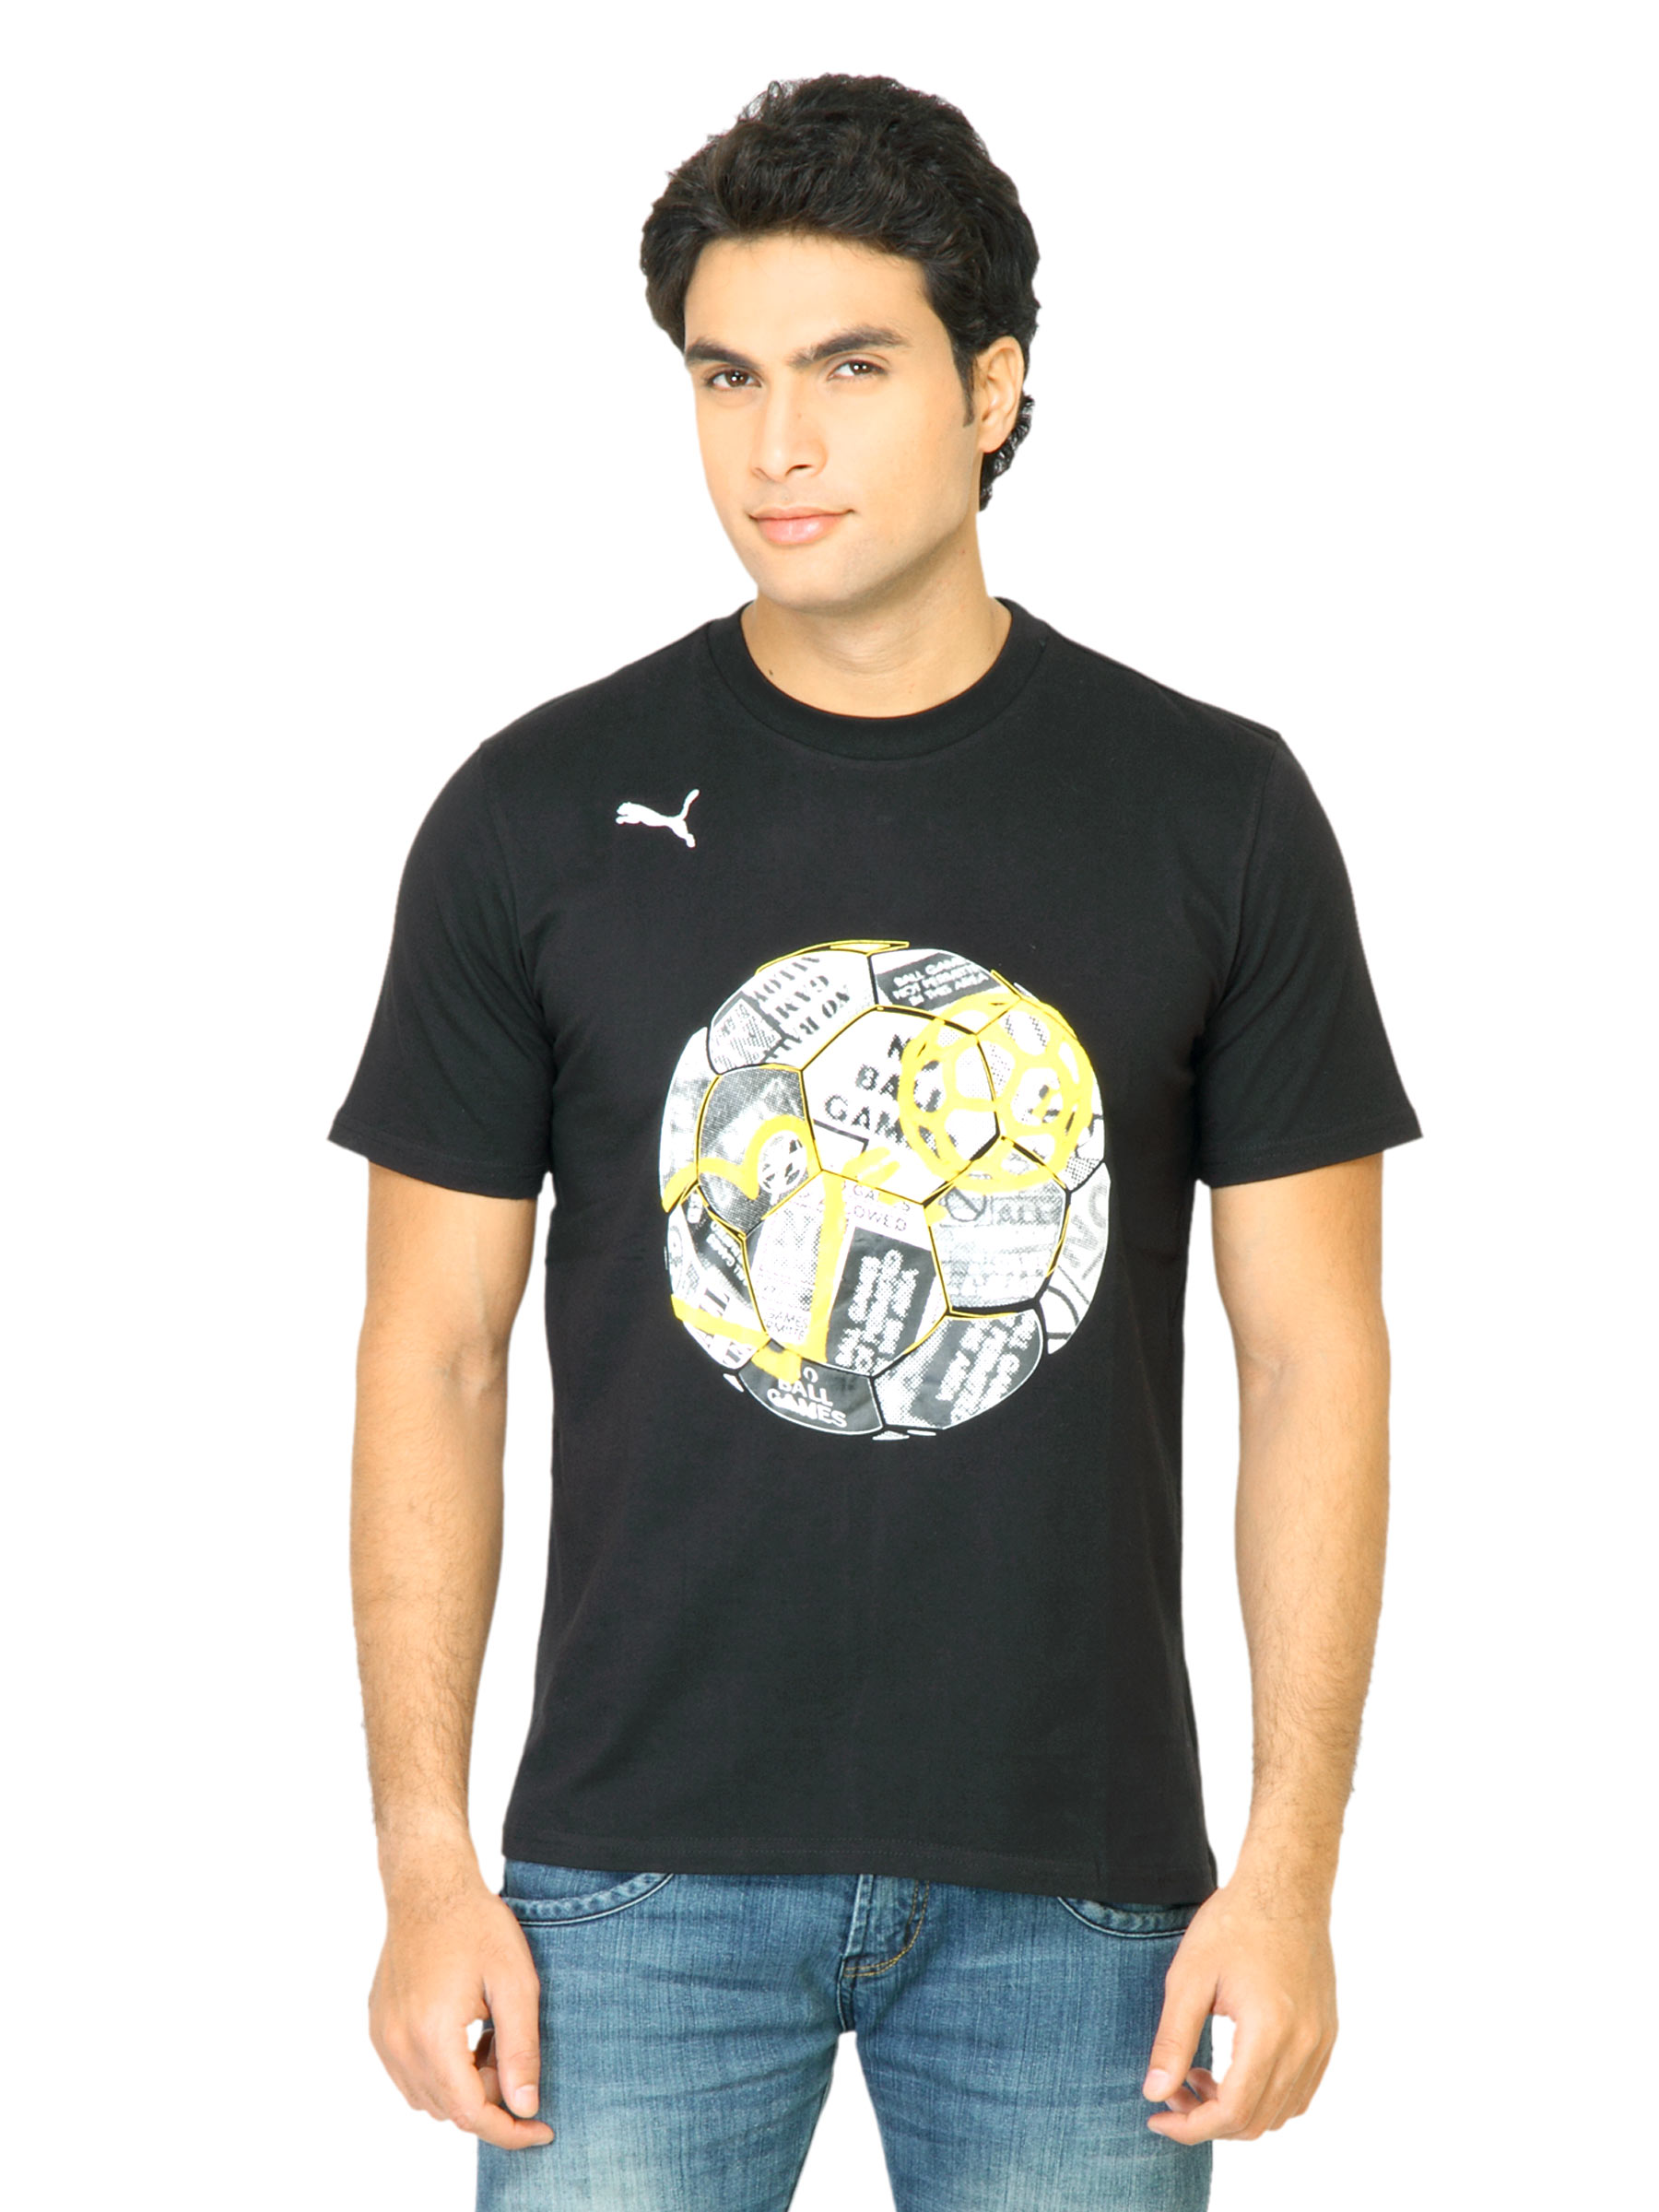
Puma Men Printed Black Tshirt
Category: Apparel / Topwear / Tshirts
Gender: Men
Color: Black
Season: Summer 2011
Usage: Casual